Bristol and Exeter Railway

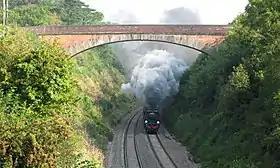
Devil's Bridge, Uphill

The Bristol and Exeter Railway was a considerable financial success, and between 1844 and 1874 paid an average annual dividend of 4.5%.